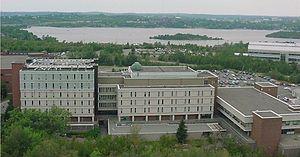
L'Université Laurentienne, fondée en 1960, est une université bilingue de grandeur moyenne située au cœur de la nature à Sudbury, Ontario, Canada. L'université est le plus grand fournisseur de cours universitaires bilingues à distance au Canada. Sa bibliothèque centrale, la bibliothèque Jean-Noël-Desmarais, a été inaugurée en 1990.